Meinungsgade

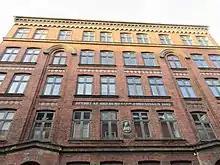
No. 17: Smedemesterforeningens Stiftelse

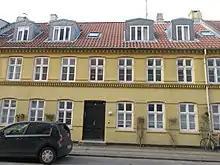
Meinungsgade 21

Smedeforeningens Stiftelse/No. 17 is from 1883 and was built to provide affordable housing for master smiths in difficult circumstances. The facade features a plaque with a bronze relief portrait of the association's president, A. W. Holm, an anchor smith.